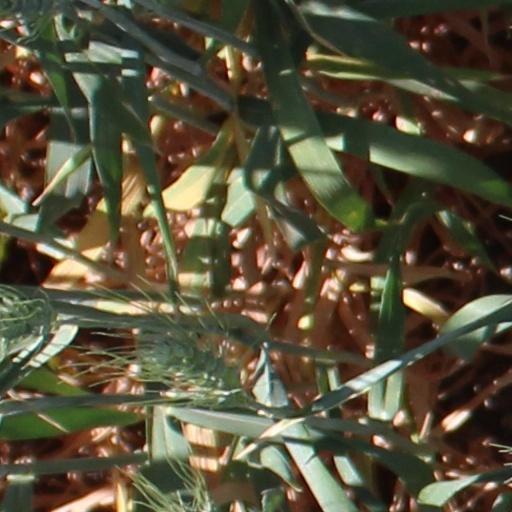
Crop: wheat